Anglican Church of Chile

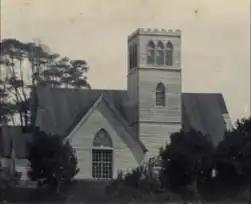
Cholchol Anglican Church (1915), Cautín Province.

The Diocese of Chile, Bolivia and Peru was formed in 1963, as part of a general process of forming national dioceses out of the enormous diocese of the Falkland Islands. Following expansion it became the Diocese of Chile and Bolivia in 1971 when Peru became a separate diocese. It was again renamed the Diocese of Chile in 1981, following separation from Bolivia.